Cho Sung-hyung

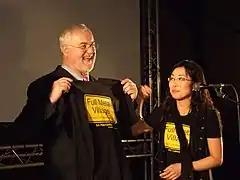
Cho Sung-Hyung (right) and Minister-president of Schleswig-Holstein Peter Harry Carstensen presented the T-Shirt of her documentary "Full Metal Village"

Cho was an assistant editor for the German television series "Ein Fall für zwei", also working on documentaries and music videos. Her documentary "Full Metal Village" received the Hessian Film Award in 2006 and the Max Ophüls Prize and was named best documentary by the Guild of German Art House Cinemas in 2007.